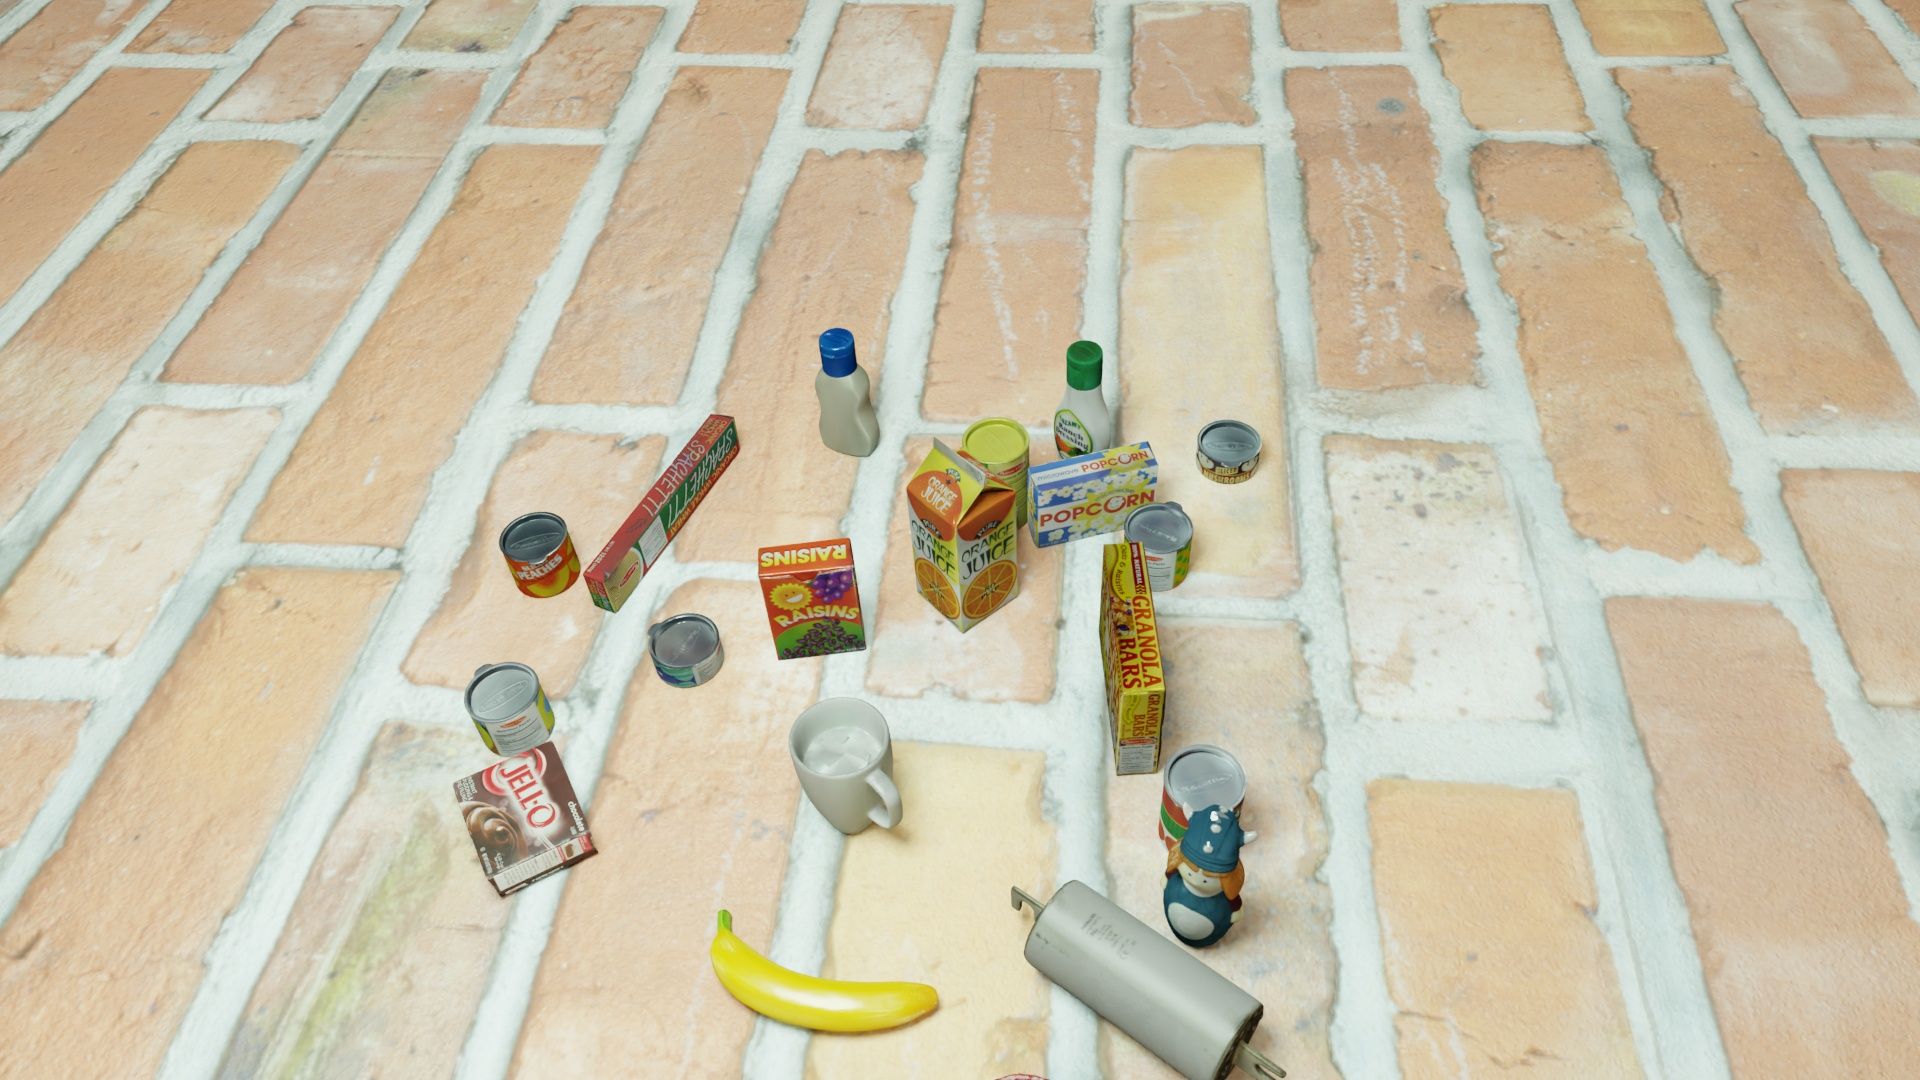
Question:
What are the eight normalized (x, y) image coordinates between 0 and 1 for the cuboid corners of the box of raisins used for packaging dried fruit snacks? Your answer should be a list of normalized (x, y) image coordinates between 0 and 1 with bottom face first then top face, all counter-clockwise.
Answer: [(0.403125, 0.582407), (0.403646, 0.612963), (0.451042, 0.60463), (0.45, 0.574074), (0.393229, 0.503704), (0.393229, 0.534259), (0.444271, 0.525), (0.443229, 0.494444)]